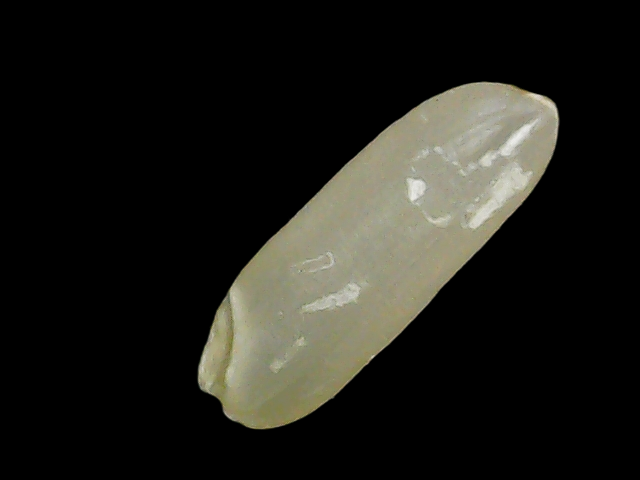
Rice variety: Binadhan11